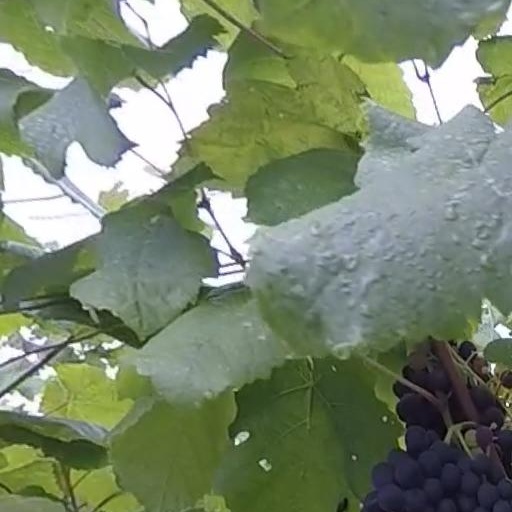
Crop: grape